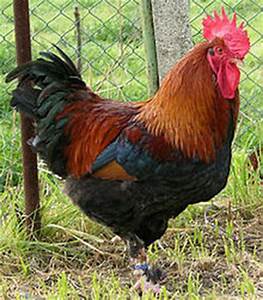
Label: gallina